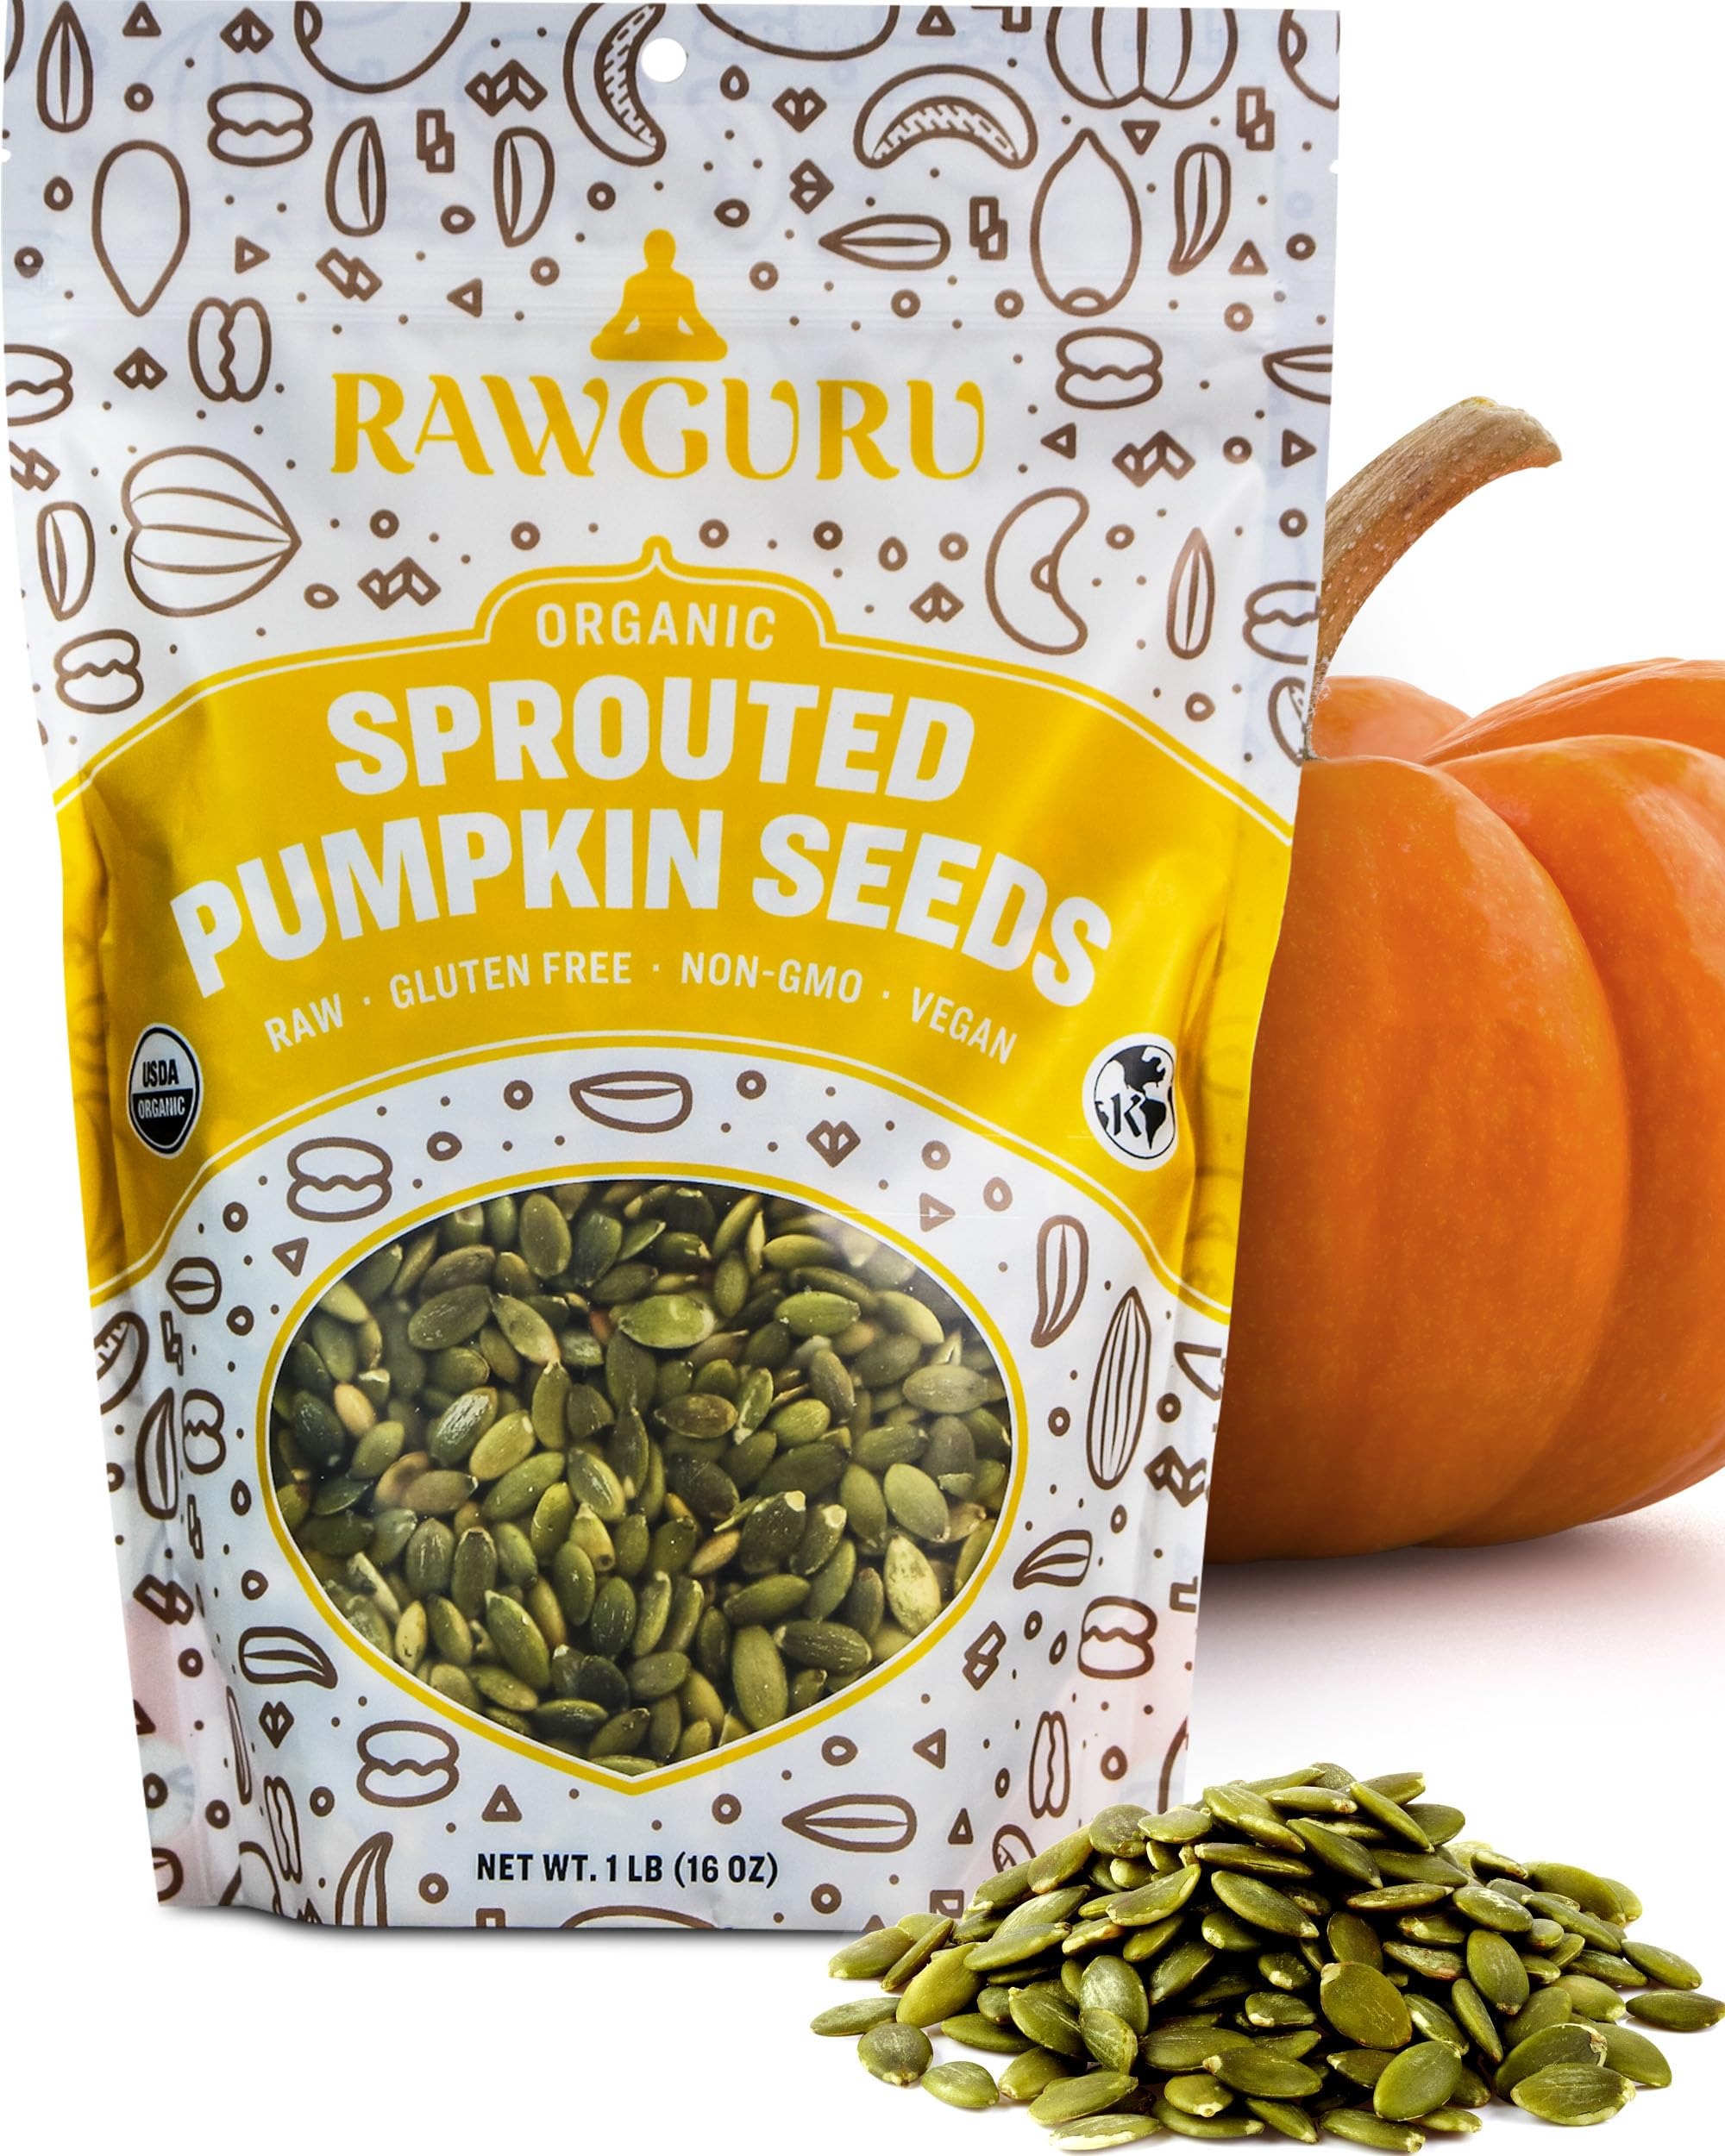
Item Name: RawGuru Organic Sprouted Pumpkin Seeds - Pumpkin Seeds to Eat - 16 oz, Pack of 1
Bullet Point 1: Enjoy a Tasty, Nutritious Snack: Loaded with zinc, magnesium, iron, B vitamins, and Vitamin E, our Organic Sprouted Pumpkin Seeds offer a deliciously crunchy way to power up your body. Indulge in our raw pumpkin seeds that are as wholesome as they are flavorful.
Bullet Point 2: Ready to Fuel Your Body: Our activated pumpkin seeds are soaked and sprouted to reduce phytic acid. So you can absorb nutrients better and digest every sprouted pumpkin seed with ease.
Bullet Point 3: Snack Smart: Enjoy guilt-free snacking with our raw organic pumpkin seeds. Our clean pantry staples, like nuts and seeds, are without additives and created with care to deliver pure, nutritious, crunchy goodness.
Bullet Point 4: Crunch it Your Way: Add our organic raw pumpkin seeds as a nutrient boost to salads, soups, and smoothies. You can also eat these raw unsalted pumpkin seeds by the handful for a satisfying, sugar-free crunch any time of the day.
Bullet Point 5: Rooted in Real Food Basics: At RawGuru, we’re committed to providing you with consciously sourced superfoods. From sprouted seeds to decadent chocolate bars and butter, we’re here to help you create vibrant, nutrient-rich meals that start in the heart of your home: your kitchen.
Product Description: Organic pumpkin seeds provide a well-rounded supply of protein from plants, along with heart-healthy fats. They are packed with essential minerals like iron, magnesium, potassium, and zinc, as well as beneficial vitamins, including B vitamins and Vitamin E. In fact, natural pumpkin seeds rank among the top food sources of zinc, a crucial mineral that supports the healing process and strengthens the immune system. To maximize their nutritional value and aid digestion, these pumpkin seeds are "activated" through a process of soaking and germination, which eliminates phytic acid. Add them into your recipes, sprinkle them on salads and soups, or enjoy them as a nutritious, crispy, and naturally sweet snack. Try Rawguru organic seeds for cooking and baking and create perfect pumpkin snacks!
Value: 16.0
Unit: Ounce

Price: 12.79